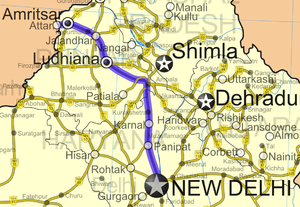
Carte montrant le réseau des routes nationales indiennes. Sont aussi incluses les routes programmées dans la phase actuelle (IIIB) de construction, qui doit finir en décembre 2012.